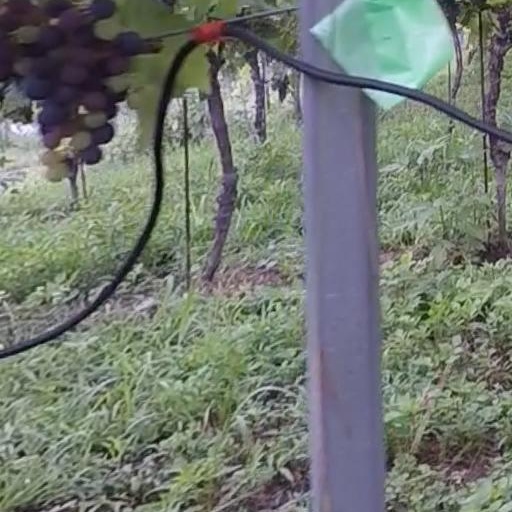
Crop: grape